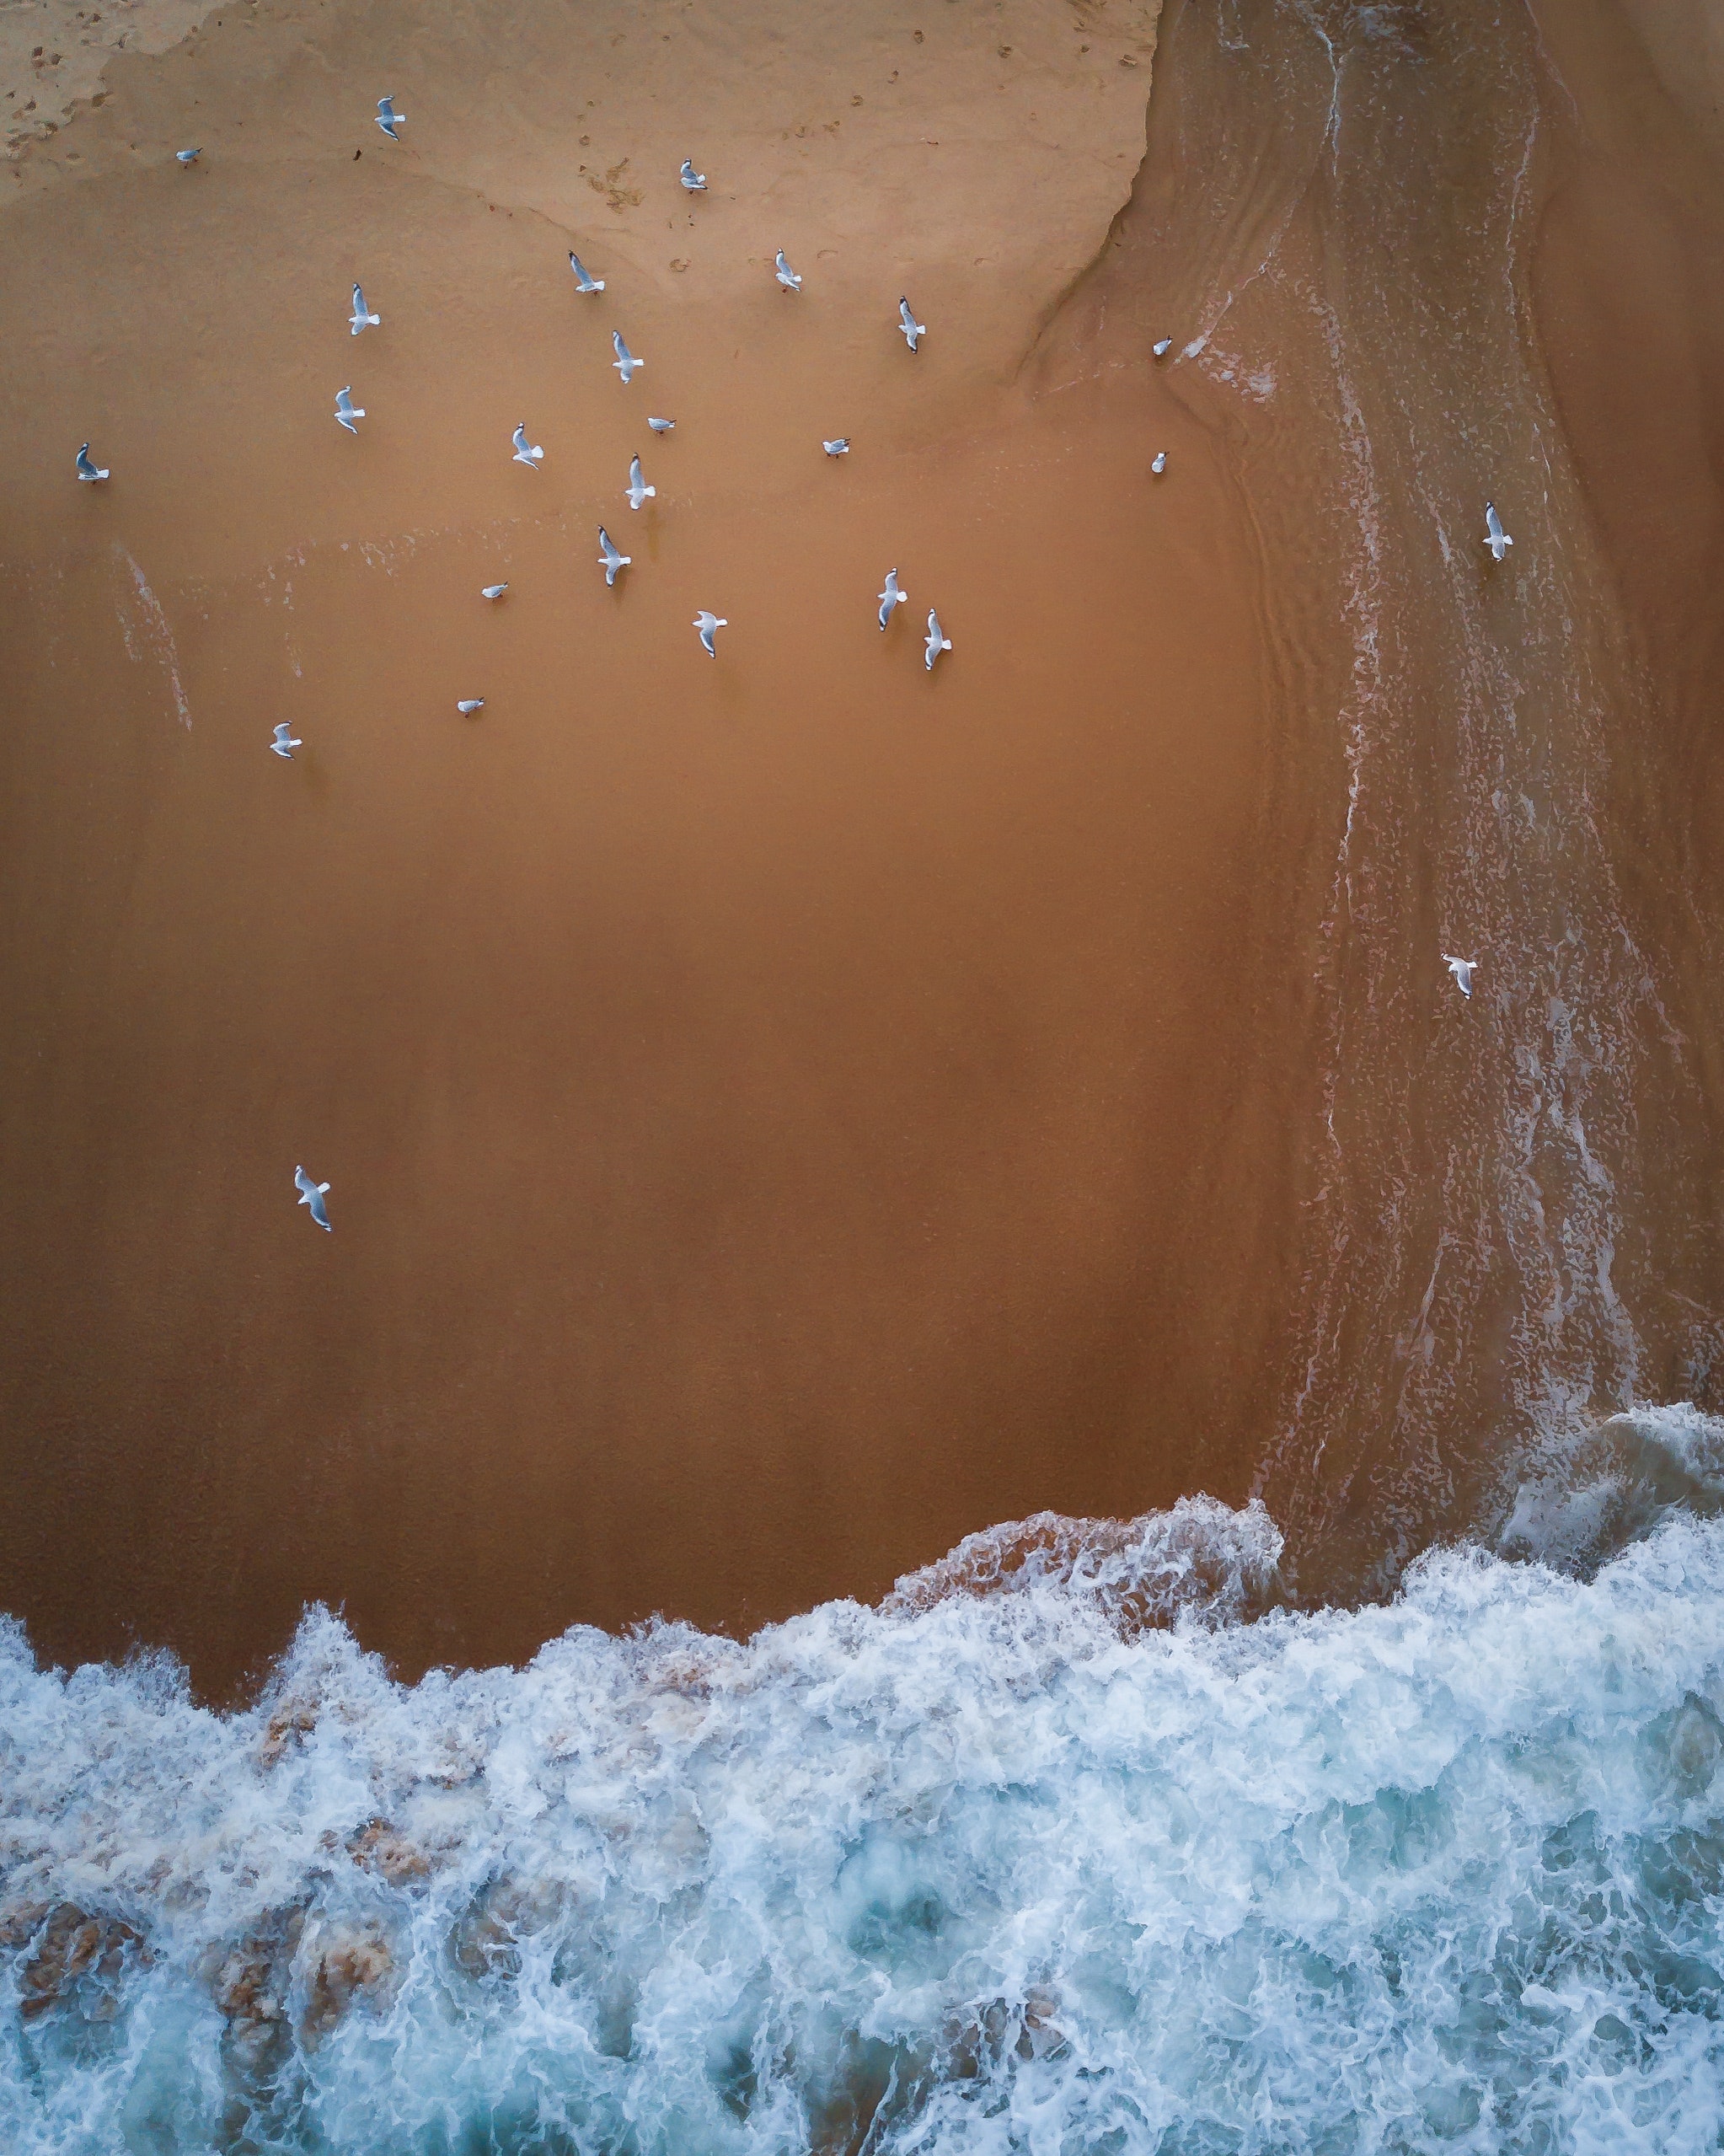
water, wave